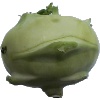
Label: kohlrabi